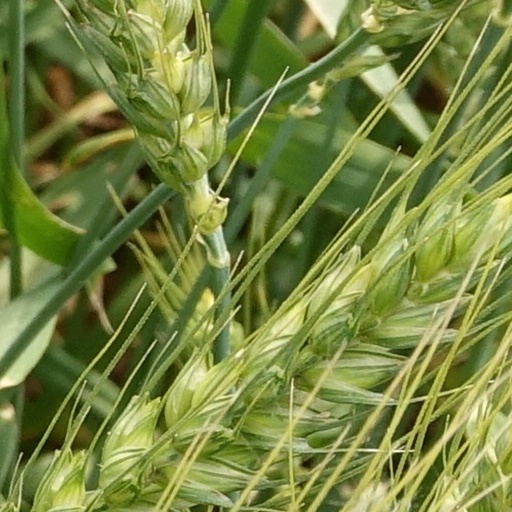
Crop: wheat